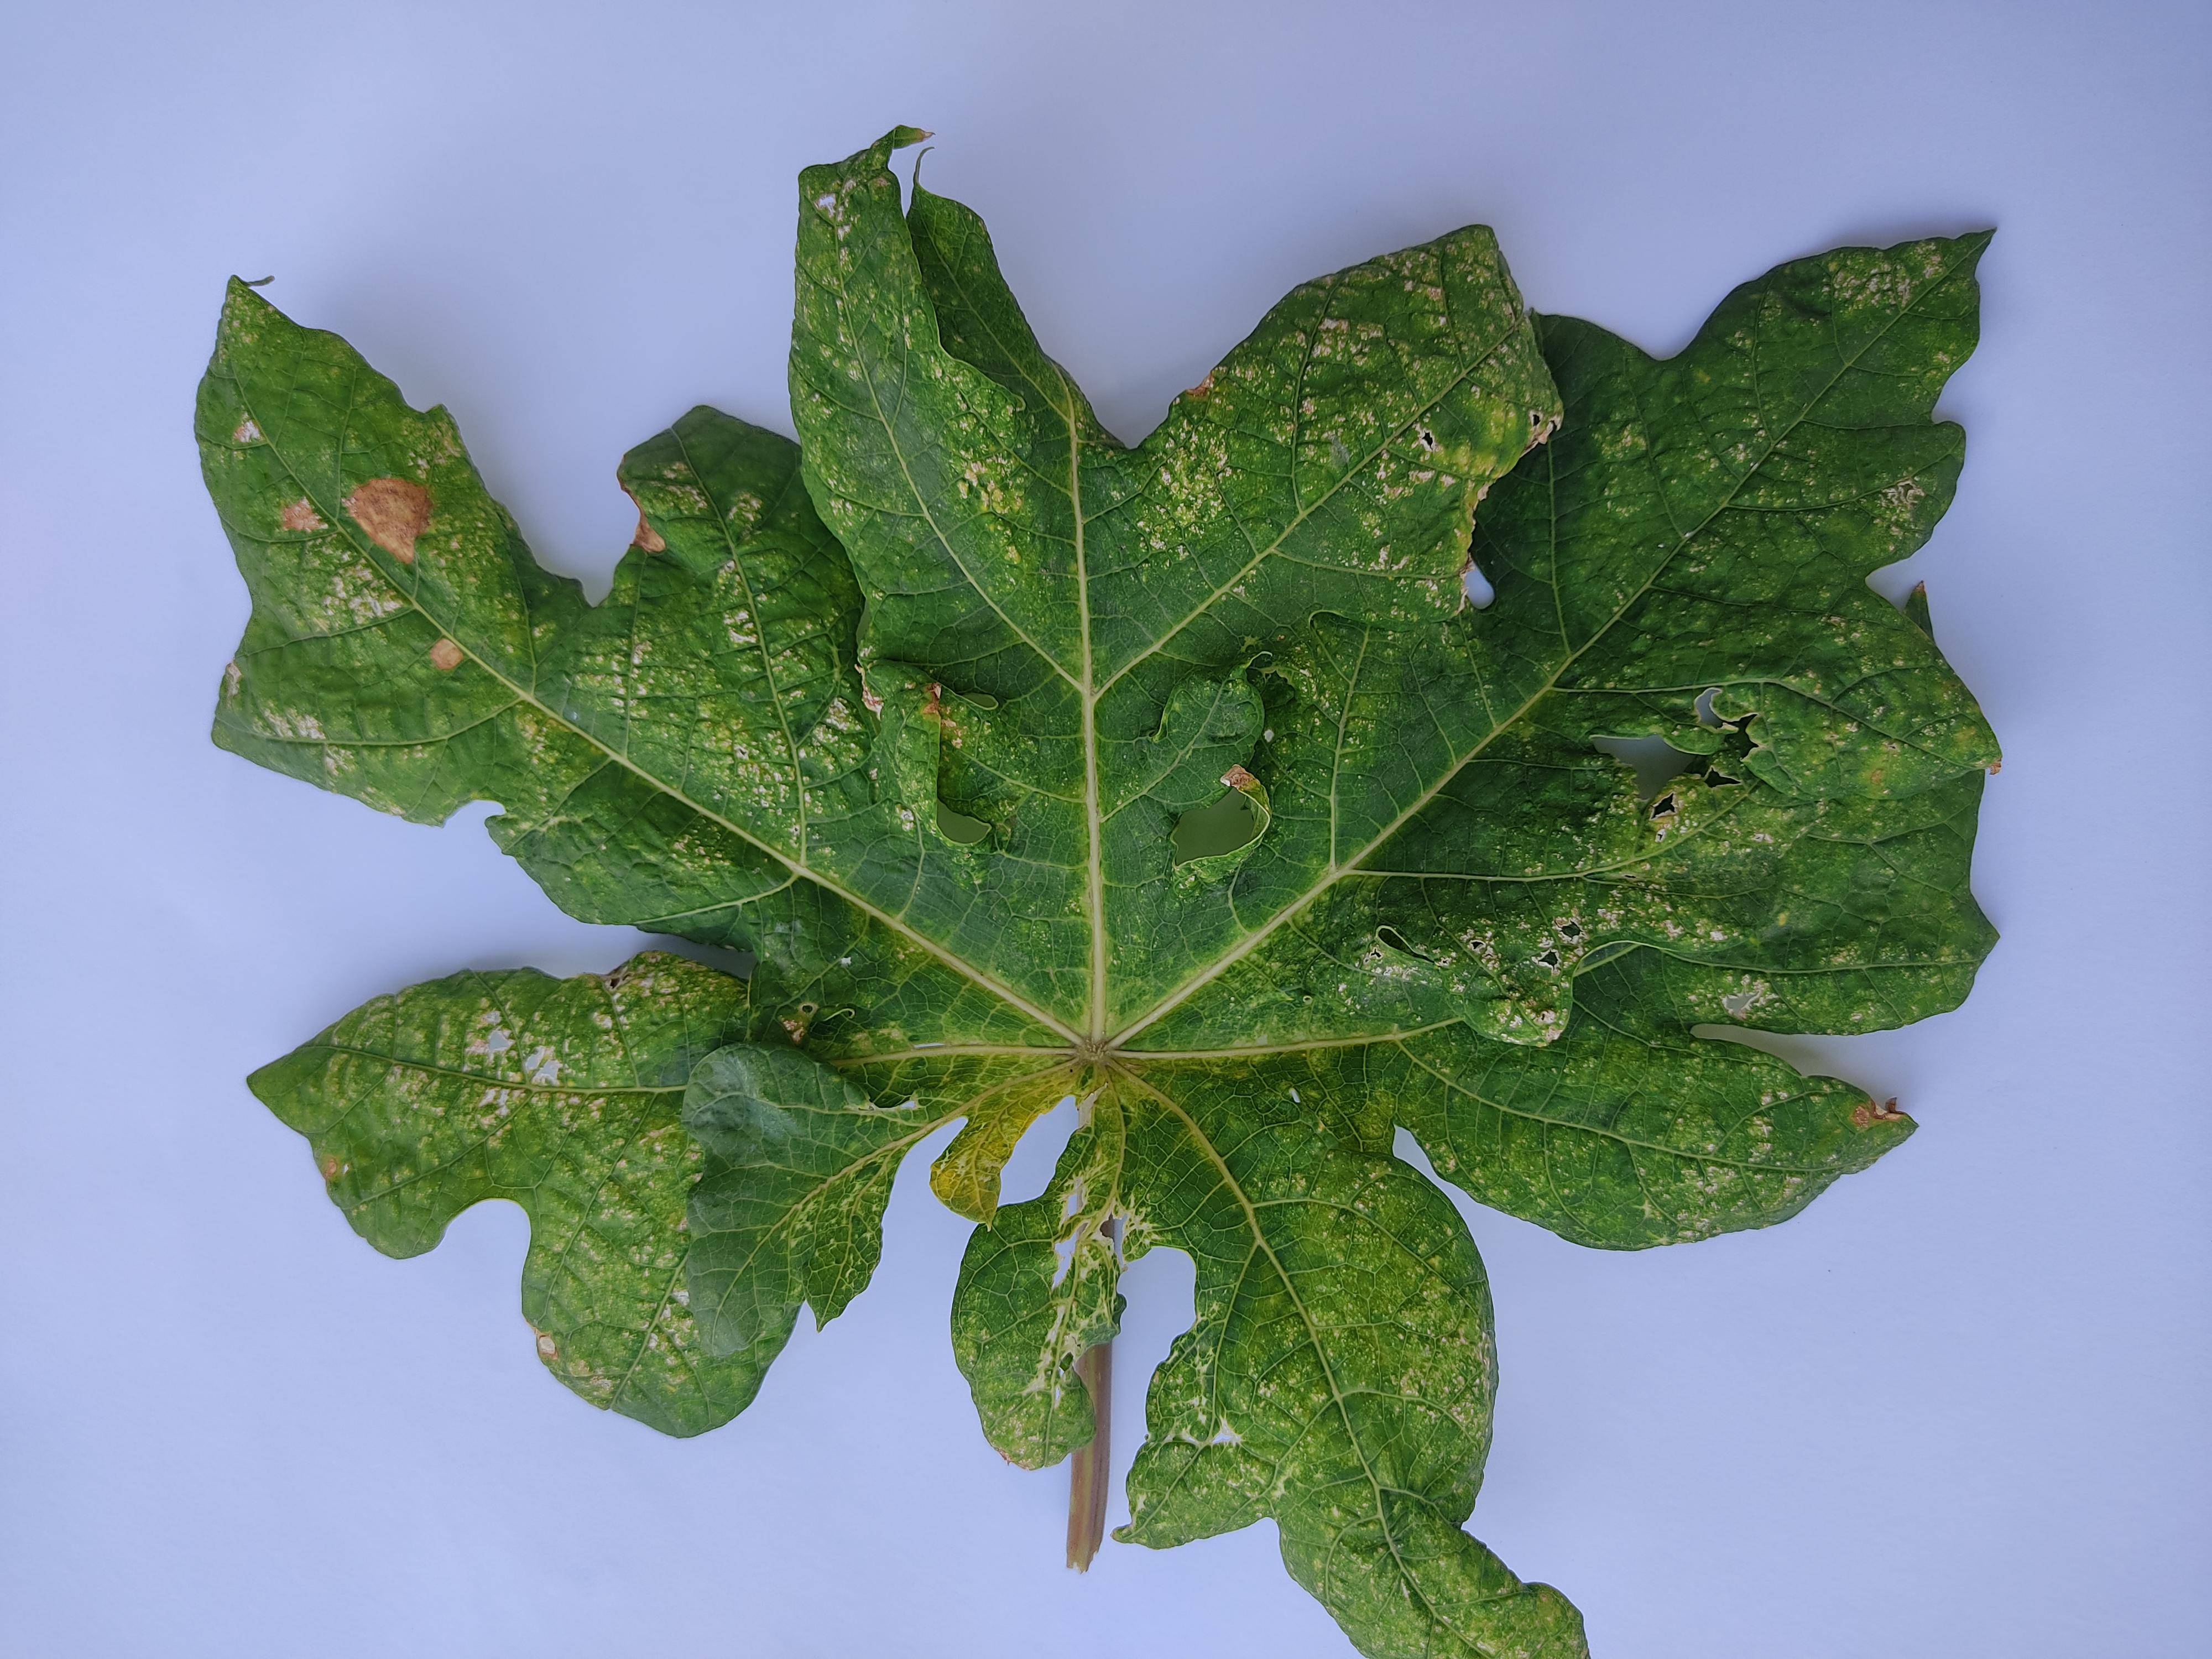
Label: Mite Disease